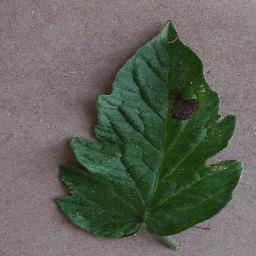
Label: Tomato___Early_blight